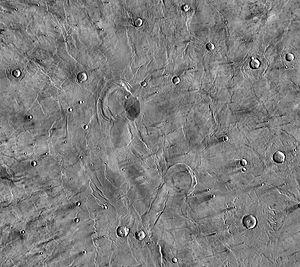
Syrtis Major est la plus ancienne formation d'albédo identifiée sur la planète Mars, située par 9,9° N et 70,0° E dans le quadrangle de Syrtis Major, en bordure occidentale d'Isidis Planitia. Elle est facilement reconnaissable grâce à sa teinte sombre, qui contraste fortement avec les terrains qui l'entourent. Elle a donné son nom au plateau de Syrtis Major Planum, et correspond à un ancien volcan bouclier matérialisé par deux caldeiras distinctes, Nili Patera et Meroe Patera, autour de 7,9° N et 67,9° E. Cette nature volcanique explique la teinte sombre des terrains de la région par la présence de roches basaltiques affleurant sous la poussière.
Nili Patera est une caldeira de Syrtis Major, un volcan bouclier de la planète Mars dans la région de Syrtis Major Planum.
Meroe Patera est une caldeira de Syrtis Major, un volcan bouclier de la planète Mars situé sur le plateau de Syrtis Major Planum. Ce cratère, à la fois la plus petite et la plus ancienne des deux caldeiras actuellement visibles sur ce volcan, mesure 50 km de diamètre et est situé par 6,9° N et 68,6° E, au sud-est de Nili Patera.